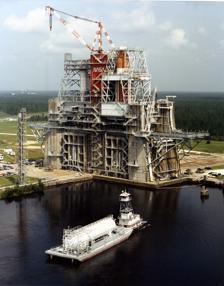
Building: Stennis Space Center
Country: United States of America
Year built: 1965
Rocket testing facility in Hancock County, Mississippi, US 30°21′45.96″N 89°36′00.72″W / 30.3627667°N 89.6002000°W / 30.3627667; -89.6002000 John C. Stennis Space Center The B-1/B-2 Test Stand holding Space Shuttle components (1987) Agency overview Formed 1961 Preceding agencies Mississippi Test Operations National Space Technology Laboratories Jurisdiction U.S. federal government Headquarters Hancock County, Mississippi , United States Agency executive John W Bailey Jr., Director Parent agency NASA Website nasa .gov /stennis / The John C. Stennis Space Center ( SSC ) is a NASA rocket testing facility in Hancock County, Mississippi , United States , on the banks of the Pearl River at the Mississippi – Louisiana border. As of 2012 [update] , it is NASA's largest rocket engine test facility . There are over 50 local, state, national, international, private, and public companies and agencies using SSC for their rocket testing facilities. History The initial requirements for NASA's proposed rocket testing facility required the site to be located between the rockets' manufacturing facility at Michoud Assembly Facility in eastern New Orleans, Louisiana , and the launch facility at the Kennedy Space Center in Florida.  Also, the site required barge access as the rocket stages to be tested for Apollo were too large for overland transport. Additionally, the Apollo motors were too loud to be tested at Marshall Space Flight Center 's existing test stands near Huntsville, Alabama . A more isolated site was needed. After an exhaustive site selection process that included reviews of other coastal locations including Eglin Air Force Base in Florida plus islands in both the Caribbean and the Pacific, NASA announced formation of the Mississippi Test Facility (now known as Stennis Space Center) on Oct. 25, 1961, for testing engines for the Apollo Program. A high-terrace area bordering the East Pearl River in Hancock County, Miss., was selected for its location. NASA entrusted the U.S. Army Corps of Engineers with the difficult task to procure each land parcel either by directly purchasing the land or through acquisition of a perpetual easement. The selected area was thinly populated and met all other requirements; however before construction began, five small communities (Gainesville, Logtown, Napoleon, Santa Rosa, and Westonia), plus the northern portion of a sixth ( Pearlington ), and a combined population of 700 families had to be completely relocated off the facility. The effort acquired more than 3,200 parcels of privately owned land – 786 residences, 16 churches, 19 stores, three schools and a wide assortment of commercial buildings, including nightclubs and community centers.  Remnants of the communities, including city streets and a one-room school house, still exist within the facility. The  13,500 acres (55 km 2 ) site was selected on October 25, 1961, on the Mississippi Test Facility or Pearl River Site .  On December 18, 1961, NASA officially designated the facility as NASA Mississippi Test Operations .  The test area (officially known as the Fee Area ) is surrounded by a 125,000 acre (506 km 2 ) acoustical buffer zone . The facility's large concrete and metal rocket propulsion test stands were originally used to test-fire the first and second stages of the Saturn V rockets. The facility was renamed again to Mississippi Test Facility on July 1, 1965, became a part of the Marshall Space Flight Center . Starting in 1971, all Space Shuttle Main Engines were flight-certified at Stennis.  On June 14, 1974, the site was renamed National Space Technology Laboratories , a name that continued until May 20, 1988, when it was renamed for Mississippi senator and space program supporter John C. Stennis . With the end of the Apollo and Shuttle programs, use of the base decreased, with economic impact to the surrounding communities. Over the years, other government organizations and commercial entities have moved to and left from the facility, in the balance providing a major economic benefit to the communities. Rocket propulsion test complex United States historic place Rocket Propulsion Test Complex U.S. National Register of Historic Places U.S. National Historic Landmark Static Test Firing S-1C Saturn V Mississippi Test Facility MTF Show map of Mississippi Show map of the United States Location Bay St. Louis, Mississippi Built 1965 Architect NASA NRHP reference No. 85002805 Significant dates Added to NRHP October 3, 1985 Designated NHL October 3, 1985 An aerial photo shows all three NASA Stennis Space Center (SSC) test complexes - the E Test Complex (foreground), the three A Test Complex stands (middle) and the B Test Complex (back). The Rocket Propulsion Test Complex is a rocket testing complex which was built in 1965 as a component of the John C. Stennis Space Center. The Rocket Propulsion Test Complex played an important role in the development of the Saturn V rocket. The A-1, A-2 and B-1/B-2 test stands were declared a National Historic Landmark in 1985. The NASA Engineering & Science Directorate (ESD) at SSC operates and maintains SSC's rocket test stands. A-1/A-2 Test stand A-1 test stand(foreground), A-2 (mid-ground) and B1/B2 (background) The smaller two of the original three test stands at Stennis Space Center, the A-1 and A-2 stands were built to test and flight-certify the second stage of the Saturn V , the S-II (pronounced "ess two"), the launch vehicle for the Apollo program . The two stands are similar steel and concrete structures are roughly 200 ft (61 m) tall, and capable of withstanding thrust loads of more than 1 million pounds and temperature of up to 6,000 °F (3,320 °C ). Each test stand can provide Liquid Hydrogen (LH2) and liquid oxygen (LOX) in addition to support fluids, gaseous helium (GHe), gaseous hydrogen (GH2) and gaseous nitrogen (GN2) as purge or pressurizing gasses. 1960s Construction began in 1963 and was finished in 1966. The A Test Complex also includes a Test Control Center, observation bunkers, and various technical and support systems. On 23 April 1966 workmen at the A-2 test stand successfully captive-fired for 15 seconds the S-II-T, Structural and Dynamic Test Vehicle for the Saturn V second stage, in an all-systems test. This was the first test of a flight-weight S-II stage. The stage, largest and most powerful liquid oxygen-liquid hydrogen stage known, developed one million pounds of thrust from its five Rocketdyne J-2 engines. This test also marked the first operational use of the A-2 stand. The first full-duration firing of the S-II flight stage occurred 20 May 1966 when S-II-T test-fired on the A-2 test stand for 354.5 seconds. LOX cutoff sensors initiated cutoff automatically. The firing passed all major test objectives with the exception of the propellant utilization system. This was the fourth static firing of the S-II-T. The stage developed one million pounds of thrust from its five hydrogen-oxygen-powered J-2 engines. S-II-T rupture A static test version of the Saturn V second stage S-II-T ruptured during pressure tests at SSC on 28 May 1966, and five North American Aviation technicians monitoring the test received minor injuries. The accident occurred when the hydrogen fuel tank failed under pressure. S-II-T, which had five hydrogen-oxygen J-2 engines capable of generating one million pounds of thrust, had been tested May 25 in ground firing but stopped firing after 195 seconds when a hydrogen link leak caused automatic cutoff. At time of the explosion, technicians were trying to determine cause for the hydrogen leak. No hydrogen was in the tank when the explosion occurred. Under the direction of MSFC, a Board of Inquiry headed by Dr. Kurt H. Debus, Director of Kennedy Space Center, convened on the night of May 28. Immediate investigation revealed that the second shift crew, not knowing that the liquid hydrogen pressure sensors and switches had been disconnected, had attempted to pressurize the tank. Believing that a liquid hydrogen vent valve was leaking, the technicians closed the facility by blocking valves. This had caused the vehicle tank to become over-pressurized and burst. On 30 May 1966 the board released its findings after two days of inquiry. The fuel tank of the S-II stage had been pressurized beyond design limits. There was a need for tighter controls over MTF test procedure. Following the destruction of S-II-T, NASA extended the S-II battleship program until July 1967. S-II-1, the first flight S-II stage scheduled for static firing at MTF, left Seal Beach on July 31, 1966. The first flight model (S-II-1) of the Saturn V vehicle's second stage arrived August 13, 1966 at MTF completing its 4,000-mile voyage from Seal Beach. Workmen immediately moved the stage into the S-II stage service and checkout building for inspection and preparation for static firing. On December 1, 1966, North American Aviation conducted a successful 384-second captive firing of five J-2 engines, the first flight hydrogen-fueled engines, developing a total one million pounds of thrust. During the test, number 2 and 4 engine SLAM arms did not drop, resulting in the successful gimballing of engines 1 and 3 only. The test included the recording of about 800 measurements of the stage's performance, including propellant tank temperatures, engine temperatures, propellant flow rates, and vibrations. On December 30, 1966, MSFC technicians at the MTF test stand conducted a static firing of the first flight version of the Saturn V second stage, S-II-1. This second test firing, like an earlier firing, lasted more than six minutes. 1967 On January 11, 1967, initial post-static checkout of the S-II-1 stage ended at MTF. On January 27, 1967, the S-II-2 stage left Seal Beach, California, to pass through the Panama Canal and on to MTF. After its journey lasting 16 days, the S-II would arrive at MTF for two static tests. The S-II-2 stage arrived on dock at MTF on February 11, 1967. The S-II-2 stage, part of the second Saturn V vehicle (AS-502) scheduled for launch from KSC late in 1967, was scheduled for testing at MTF late in March 1967. On February 17, 1967, the first full-duration test of a cluster of uprated J-2 engines, S-II battleship test No. 041, lasted 360 seconds. On February 25, 1967, workmen completed construction of the S-II A-1 test stand, and the Corps of Engineers accepted beneficial occupancy with exceptions. On March 17, 1967, technicians fired the S-II battleship stage for a mainstage duration of 29 seconds. On March 31, failure of a prevalve to close caused program officials to scrub the first attempt to static fire the S-II-2 stage. Battleship testing of the S-II battleship test stage equipped with five uprated J-2 engines ended in late March 1967 with a full-duration test of approximately 360 seconds mainstage operation. Summary These two test stands tested and flight-certified S-II stages and J-2 engines until the end of the Apollo program in the early 1970s. 1970s–2000s It was announced in 1971 that the center would be performing tests on the engines for the new Space Shuttle program (called the SSME ). The A-1 and A-2 test stands, originally designed to accommodate the physically much larger S-II J-2 engines, were modified to accept the smaller SSME, and testing officially began on May 19, 1975, when the first such engine was tested on the A-1 stand. The center continued to test engines for the duration of the shuttle program, on the A-1 and A-2 stands with the final scheduled test occurred on July 29, 2009, on the A-2 stand. 2010s As the shuttle program is phased out, the A-1 and A-2 test stands are seeing new use testing the next generation of rocket engines, including the J-2X engine designed to power the SLS upper stage, with the first such test occurring on December 18, 2007. Stennis tested [ when? ] Aerojet Rocketdyne AJ26 rocket engines for Orbital Sciences Corp. of Dulles, Va., which partnered with NASA to provide commercial cargo flights to the International Space Station. Orbital's maiden flight to the space station launched from NASA's Wallops Flight Facility in Virginia September 18, 2013. Orbital's Antares rocket was powered by a pair of AJ26 engines. The first test of the RS-25 engine for use on the Space Launch System (SLS) rocket was conducted January 9, 2015. Stennis completed testing of all 16 heritage RS-25 engines that will help launch the first four SLS missions as part of NASA's Artemis program on April 4, 2019. 2020s The A-1 Test Stand was designated the Fred Haise Test Stand in March 2020, in honor of the Apollo 13 astronaut and Biloxi, Mississippi , native. The first test of the newly redesigned RS-25 engine was completed December 14, 2022. B-1/B-2 Test stand A Space Launch System Rocket Core at Stennis prior to being lifted onto the B2 test stand The B-1/B-2 test stand is a dual-position, vertical, static-firing stand supporting a maximum dynamic load of 11M lbf. It was originally built in the 1960s to simultaneously test the five F-1 engines of a complete Saturn-V S1-C first stage from 1967 to 1970. On October 17, 1966, MSFC shipped its S-IC all-system test booster, S-IC-T , to SSC for use in checkout of a static test stand and for use in static firings. Workmen loaded the huge booster aboard the barge Poseidon for the 1,000-mile river journey. Six days later the S-IC-T reached SSC. All future firings would be accomplished at the B-2 stand. An all-systems test version of Apollo/Saturn V first stage, S-IC-T, went into the B-2 test stand at the Mississippi Test Facility on December 17, 1966. Stage electrical and mechanical hook-up to the test stand began immediately. Static firing would occur in early 1967 to demonstrate the facility checkout system. 1967 On 13 February 1967 Corps of Engineers personnel completed construction of the S-IC B-2 test stand at MTF. Following an extensive systems, subsystems, and total integrated systems checkout of the B-2 test stand at MTF on March 3, 1967, workmen successfully fired the S-IC battleship/all-systems stage (S-IC-T) for 15 seconds. This S-IC-T test, the first MTF S-IC firing, proved the total compatibility of stage, mechanical support equipment, and S-IC test facilities. A second S-IC-T firing lasted for 60 seconds on March 17, 1967. This firing validated the flame-bucket-water-flow pattern of the B-2 test stand and ended the facilities checkout test series at MTF. Boeing personnel removed the S-IC-T from test stand B-2 on March 24, 1967, following post-static checkout, test stand refurbishment, and facilities modification. Post Apollo During the shuttle era it was modified to test the Space Shuttle Main Engine (SSME). Stennis now leases the B-1 test position to Pratt & Whitney Rocketdyne for testing of RS-68 engines for the Delta IV launch vehicle. NASA has prepared the B-2 test position to test the core stage of NASA's Space Launch System (SLS), which it first did in early 2021. The SLS Core Stage, with four RS-25D rocket engines, was installed on the stand for propellant fill and drain testing and two hot-fire tests. A-3 Test stand In August 2007, NASA began construction of the A-3 test stand at SSC. The A-3 stand was to be used for testing J-2X engines under vacuum conditions simulating high altitude operation. A-3 will also be operable as a sea-level test facility. However, because the Constellation Program was cancelled in 2010, the stand is expected to be unused after its completion. The A-3 stand may however, be able to be refurnished to test a new mission when needed. In 2014, journalists writing for Bloomberg News and the Washington Times criticized the continued construction work on the $350 million test stand, and characterized it as a wasteful earmark by Mississippi U.S. senator Roger F. Wicker . American-New Zealand launch service provider Rocket Lab intends to use the A-3 stand to develop and test their Archimedes reusable rocket engine. E Test stand complex E test stand complex in 2005 In the 1990s, a new test complex named "E" was constructed to test a variety of new small engine and single/multiple components and concepts. The E test stand complex consists of four distinct test stands E1 Test stand History In 2012, Blue Origin tested the thrust chamber assembly at the E-1 test cell for its new 100,000 pounds-force (440 kN) thrust BE-3 liquid oxygen/liquid hydrogen rocket engine. As part of Blue's Reusable Booster System (RBS), the engines are designed eventually to launch the biconic-shaped Space Vehicle [ clarification needed ] the company is developing. On 22 May 2014, an AJ26 rocket engine under test on the Stennis E-1 test stand, for a future Orbital Sciences Antares launch, failed and caused major damage to the E-1 test stand.  As of 10 June, neither NASA, Orbital, nor Aerojet Rocketdyne have released any additional information on the extent of the damage, nor time frame when the three test cells in the E-1 test stand will return to operational status. As of early June 2014, the E-1 test stand was non-operational pending the completion of an investigation into a rocket engine failure on the test stand on 22 May 2014. In June 2015, Aerojet Rocketdyne signed a contract with NASA to upgrade the E-1 test stand so that the "multi-element pre-burner and main injector" of the AR-1 rocket engine could be tested there, with a goal of first flight of the new AR-1 engine after 2019. Description The stand is composed of three individual test "cells": E1 Cell 1 can handle liquid-propellant and hybrid based test articles up to 750,000 pounds-force (3,300 kN) of thrust in a horizontal position. E1 Cells 2 and 3 are designed to support LOX and LH2 turbopump assemblies for testing with high-pressure propellant feeds. E2 Test stand The E2 test facility at Stennis has multiple test cells that support three separate test stands (Cell 1 and Cell 2), for testing horizontally-mounted engines and for vertically mounted vehicle stages and/or engines. Cell 1 can support engines with up to 100,000 pounds-force (440 kN) of thrust while Cell 2 can support vehicle stages with up to 324,000 pounds-force (1,440 kN) of thrust. [ needs update ] The facility can provide liquid oxygen, liquid nitrogen, liquid hydrogen, liquid methane , rocket-grade kerosene (RP1), H 2 O , gaseous hydrogen, "hot" gaseous hydrogen, gaseous oxygen and gaseous nitrogen. E2 Cell 1, originally known as the High Heat Flux Facility (HHFF), was constructed in 1993 to support materials development for the National Aerospace Plane (NASP). The E2 test stand was modified after 2013 to support liquid methane engine testing, with funds being provided by SpaceX , the Mississippi Development Authority ( US$500,000 using funding from state bond issues), and NASA (up to US$600,000 ). As of October 2013 [update] , the SpaceX funding commitment to the methane modification project has not yet been disclosed, as the contract has not yet been finalized and executed. The methane modifications will become a permanent part of the Stennis test infrastructure and will be available to other users of the test facility after the SpaceX facility lease is completed. As of October 2013 [update] , the most recent test completed on the E2 test stand had been a 2012 NASA test of chemical steam generators . Beginning in 2014, SpaceX conducted component tests of their liquid methane/liquid oxygen Raptor rocket engine on the E2 test stand. This testing was limited to components of the Raptor engine, since the test stand is not large enough to test the full Raptor engine, which is rated to generate more than 661,000 lbf (2,940 kN) vacuum thrust. SpaceX completed a "round of main injector testing in late 2014," and a "full-power test of the oxygen preburner component" for Raptor by June 2015. E3 Test stand The E3 test stand consists of two test cells for component and pilot scale combustion device testing: E3 Cell 1 can support devices up to 60,000 pounds-force (270,000 N) thrust in a horizontal position. Propellant supports includes LOX or gaseous oxygen/hydrocarbon, gaseous oxygen/gaseous hydrogen and hybrid . E3 Cell 2 can support devices up to 25,000 pounds-force (110,000 N) thrust in a vertical position. Propellent configurations are similar to E3 Cell 1 with the addition of hydrogen peroxide based devices. A series of tests conducted in the late 1990s eventually led to the commercialization of hybrid rocket motors. Test firing an American Rocket Company (AMROC) hybrid rocket motor at NASA's Stennis Space Center in 1994 [ clarification needed ] . E4 Test stand The E4 test stand consists of four 32 foot tall concrete-walled cells and an associated concrete foundation; a 1,344 square foot hardened and conditioned Signal Conditioning Building; a 12,825 square foot high bay with 10 ton bridge crane, shop area with 1 ton bridge crane, and a 7,000 square foot blast hardened Test Control Center; and two 1,400 square foot raised-floor control rooms. The site also includes underground deluge water piping; underground power, data, and control duct banks; and potable water. The E4 hard stand system was designed to accommodate up to 500,000 pounds-force (2,224 kN) engines and powerpack systems testing in a horizontal configuration. The E4 test stand was proposed in the year 2000 to be located near the H1 test stand. H-1 Test stand In 2001, the Pentagon's Ballistic Missile Defense Organization proposed construction of a $140 million facility at Stennis H-1 test stand to test its proposed Space-Based Laser (SBL) to begin in the first quarter of fiscal year 2002. The facility was to be used to evaluate beam quality, efficiency, and power levels for a prototype megawatt-class hydrogen fluoride laser. In 2007, British manufacturer Rolls-Royce plc has been operating an outdoor aero-engine test facility built on the old H1 test area. Rolls-Royce constructed the facility due to noise pollution concerns at its UK testing facility at Hucknall Airfield near its headquarters in Derby . In 2013, a second test stand was opened by Rolls-Royce. Gallery Shuttle main engine test in the A-1 Test Stand. Construction of the A-2 Test Stand. A-3 test stand under construction in March 2011. Test firing of a Space Shuttle Main Engine in the A-1 Test Stand. Installation of a 35,000-gallon Liquid oxygen tank atop the A-3 Test Stand. NASA's Stennis Headquarters Tenant facilities In 2005, the center was home to over 30 government agencies and private companies. By far the largest of these were elements of the United States Navy with some 3,500 personnel, which was far larger than the NASA civil servant contingent. Some of the prominent resident agencies include: US National Oceanic and Atmospheric Administration The National Data Buoy Center (NDBC) is a part of the National Oceanic and Atmospheric Administration 's (NOAA) National Weather Service (NWS). NDBC designs, develops, operates, and maintains a network of data collecting buoys and coastal stations. National Centers for Environmental Information National Marine Fisheries Service , Southeast Region, Field Office Stennis Space Center Office of Ocean Exploration and Research US Geological Survey See also: Office of Ocean Exploration and Research The US Geological Survey Hydrologic Instrumentation Facility United States Navy The Naval Meteorology and Oceanography Command (NAVMETOCCOM) or NMOC, serves as the operational arm of the Naval Oceanography Program. Headquartered at the SSC, NMOC is a third echelon command reporting to Naval Information Dominance Forces (NAVIDFOR), previously United States Fleet Forces Command (USFLTFORCOM). A branch of the Naval Research Laboratory The Naval Oceanographic Office (NAVOCEANO) comprises approximately 1,000 civilian, military and contract personnel responsible for providing oceanographic products and services to all elements within the Department of Defense . The Department of the Navy, Office of Civilian Human Resources, Stennis Operations Center Navy Special Boat Team 22 and NAVSCIATTS (Naval Small Craft Instruction and Technical Training School). United States Coast Guard Port Security Unit 308 University Mississippi State University High Performance Computing Collaboratory Geosystems Research Institute Northern Gulf Institute The University of Southern Mississippi High Performance Visualization Center Department of Marine Science Commercial Rolls-Royce Outdoor Engine Testing Centre United Launch Alliance engine testing The Lockheed Martin Mississippi Space and Technology Center Former tenant organizations Mississippi Army Ammunition Plant INFINITY Science Center F-1 engine on display at INFINITY science center. The INFINITY Science Center is a non-profit museum that hosts the NASA visitor center for John C. Stennis Space Center. The 72,000 square feet (6,700 m 2 ) facility is located adjacent to the Mississippi Welcome Center near the MS/ LA border. The themes of the center's interactive exhibits include Mississippi Natural History, NASA, space, planets, stars, weather, Earth science, space travel and exploration. Displays include the Apollo 4 command module, a full-sized International Space Station module, a cutaway model of the Orion spacecraft, and components from a space-flown RS-25 Space Shuttle Main Engine . Outdoor displays include an F-1 rocket engine , a tsunami buoy , U.S. Navy riverine training boat and the Apollo 19 Saturn V first stage rocket booster (acquired from NASA Michoud Assembly). The INFINITY Science Center officially opened in April 2012 to replace the old 14,000 square feet (1,300 m 2 ) StenniSphere visitors center. StenniSphere The museum and visitor center for the Stennis Space Center was known as StenniSphere . Upon the imminent opening of the new INFINITY Science Center, StenniSphere closed its doors to the public on February 15, 2012. Unlike INFINITY, the StenniSphere building is located within the grounds of the Stennis Space Center. Exhibits focused on the activities of NASA, space, space exploration, science, geography, weather and more. Many of the exhibits from StenniSphere have been moved into the new INFINITY visitor facility. References